Ibrahim Sirkeci

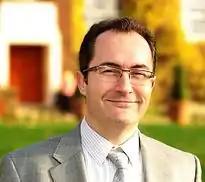

Ibrahim Sirkeci (born 1972) is a British Turkish social scientist. He is currently the director of International Business School, Manchester, United Kingdom. Previously, he was the Head of Enterprise Subject Group at Salford Business School, University of Salford, Manchester. He served as a Professor at various British universities including his 16 years long service at the European Business School London, Regent's University London, and was the Director of Regent's Centre for Transnational Studies.